Megara (wife of Heracles)

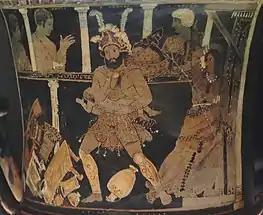
An insane Heracles is depicted killing his son while Megara stands horrified on the right side of the scene (National Archaeological Museum, Madrid, c. 350-320 B.C.E.)

In Greek mythology, Megara (Ancient Greek: Μεγάρα) was a Theban princess and the first wife of the hero Heracles.